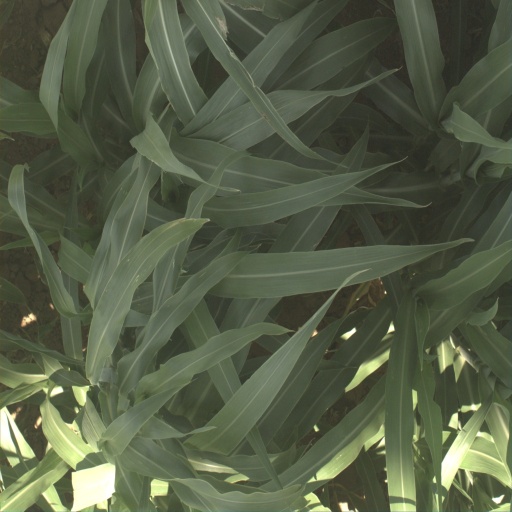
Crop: sorghum